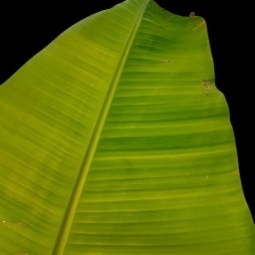
Label: Zinc